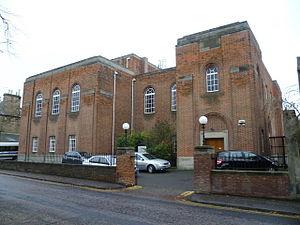
Les premières traces de Juifs en Écosse datent de la fin du XVIIᵉ siècle, mais il est possible que des Juifs y soient arrivés à l'époque de la conquête romaine de la Grande-Bretagne, bien qu'il n'existe aucune preuve à cela. La grande majorité des Juifs écossais d'aujourd'hui sont d'origine ashkénaze, installés pour la plupart à Édimbourg et à Glasgow, à partir du milieu du XIXᵉ siècle. La plupart des histoires mentionnant des Juifs écossais sont l’œuvre de narrateurs britanniques, négligeant quelque peu leur dimension proprement écossaise.